Persian Constitutional Amendment of 1907

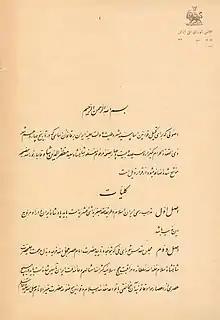
First page of the amendment text, declaring Twelver Shia Islam as the state religion.

The Persian Constitutional Amendment (Persian: متمم قانون اساسی) was a constitutional amendment in 107 articles that aimed to eliminate the shortcomings of the original Persian constitution that had occurred due to the hasty nature of its draft, fearing the looming death of Mozaffar ad-Din Shah Qajar who had agreed to limit his own powers, and the ascension to the throne of the anti-constitutionalist crown prince Mohammad Ali Mirza.